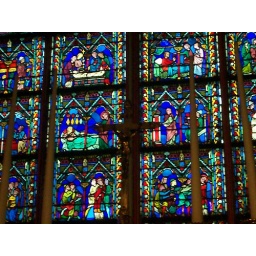
close up of stained glass in st. chapelle. some of church reconstronction, 2/3 windows are original